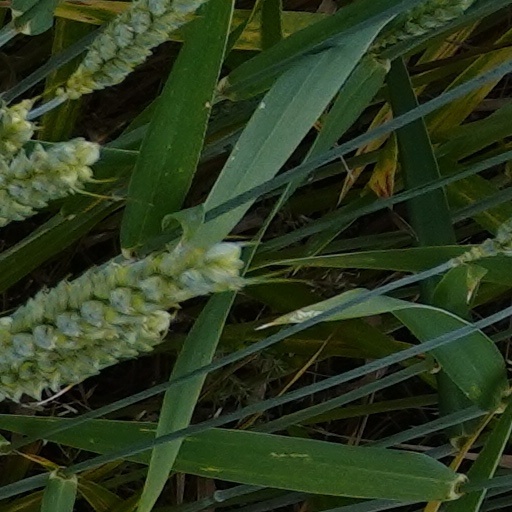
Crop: wheat